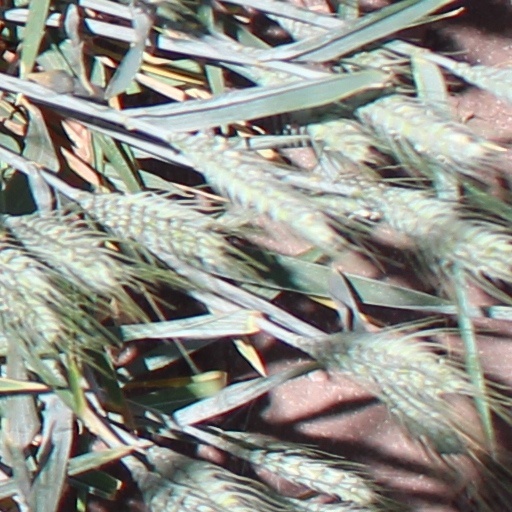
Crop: wheat